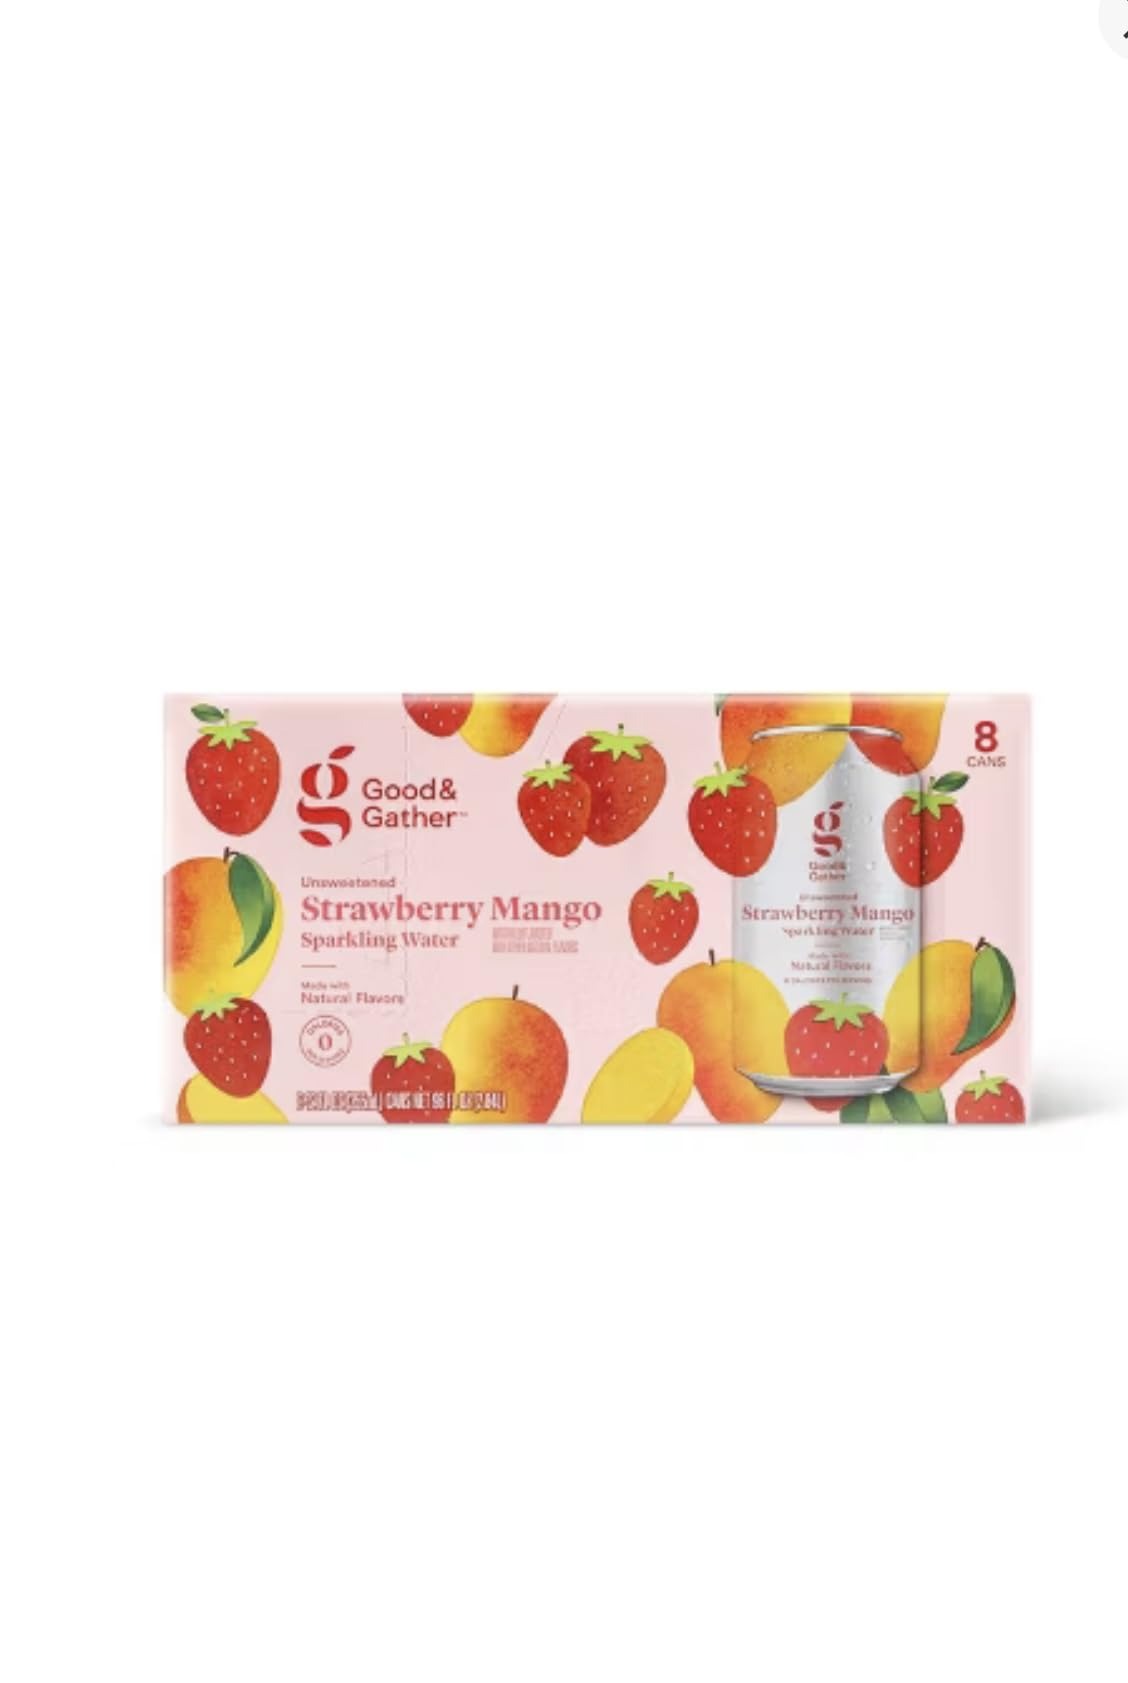
Item Name: Good & Gather Strawberry Mango Sparkling Water 8pk/12 fl oz Cans
Value: 12.0
Unit: Fl Oz

Price: 3.49